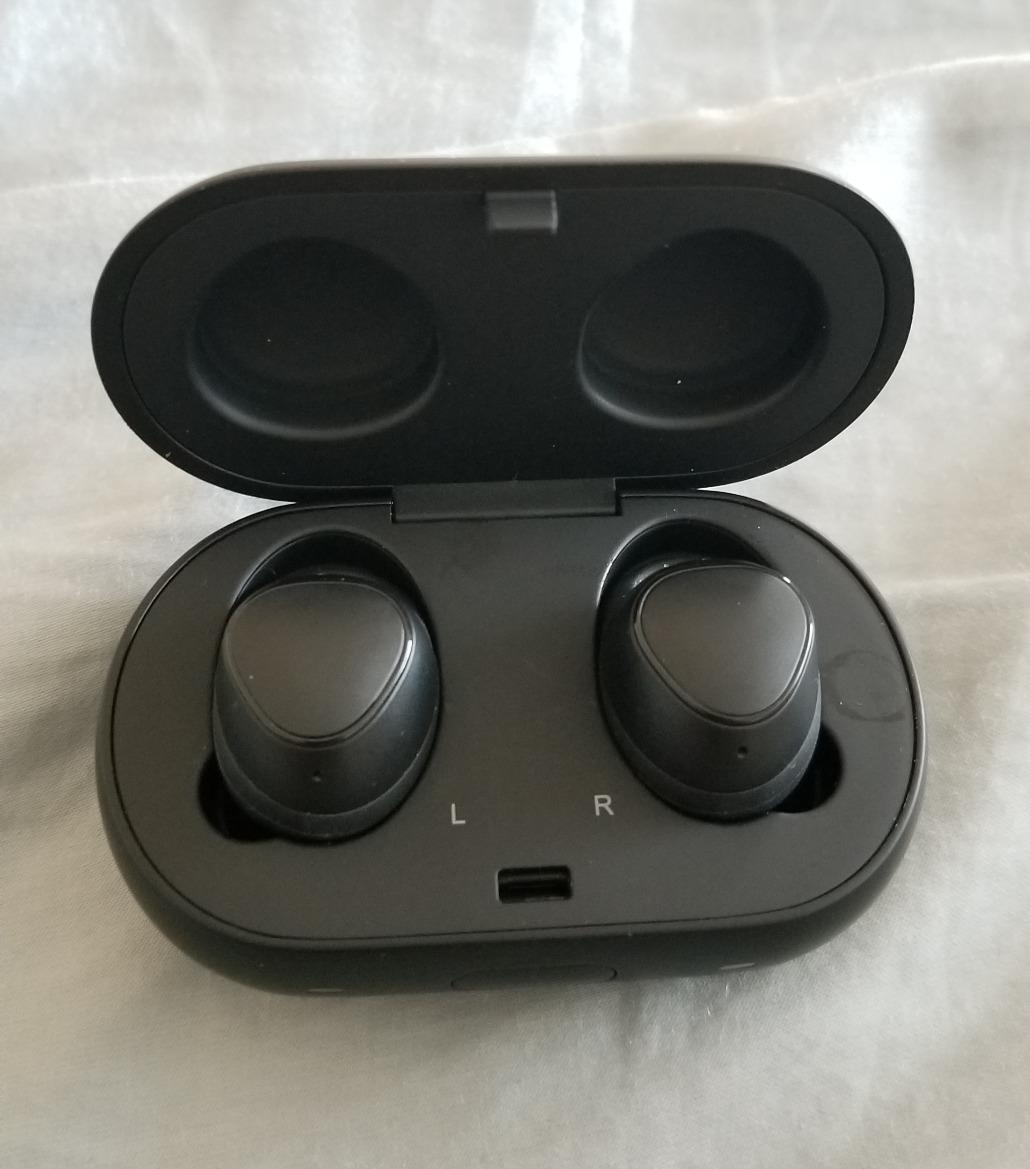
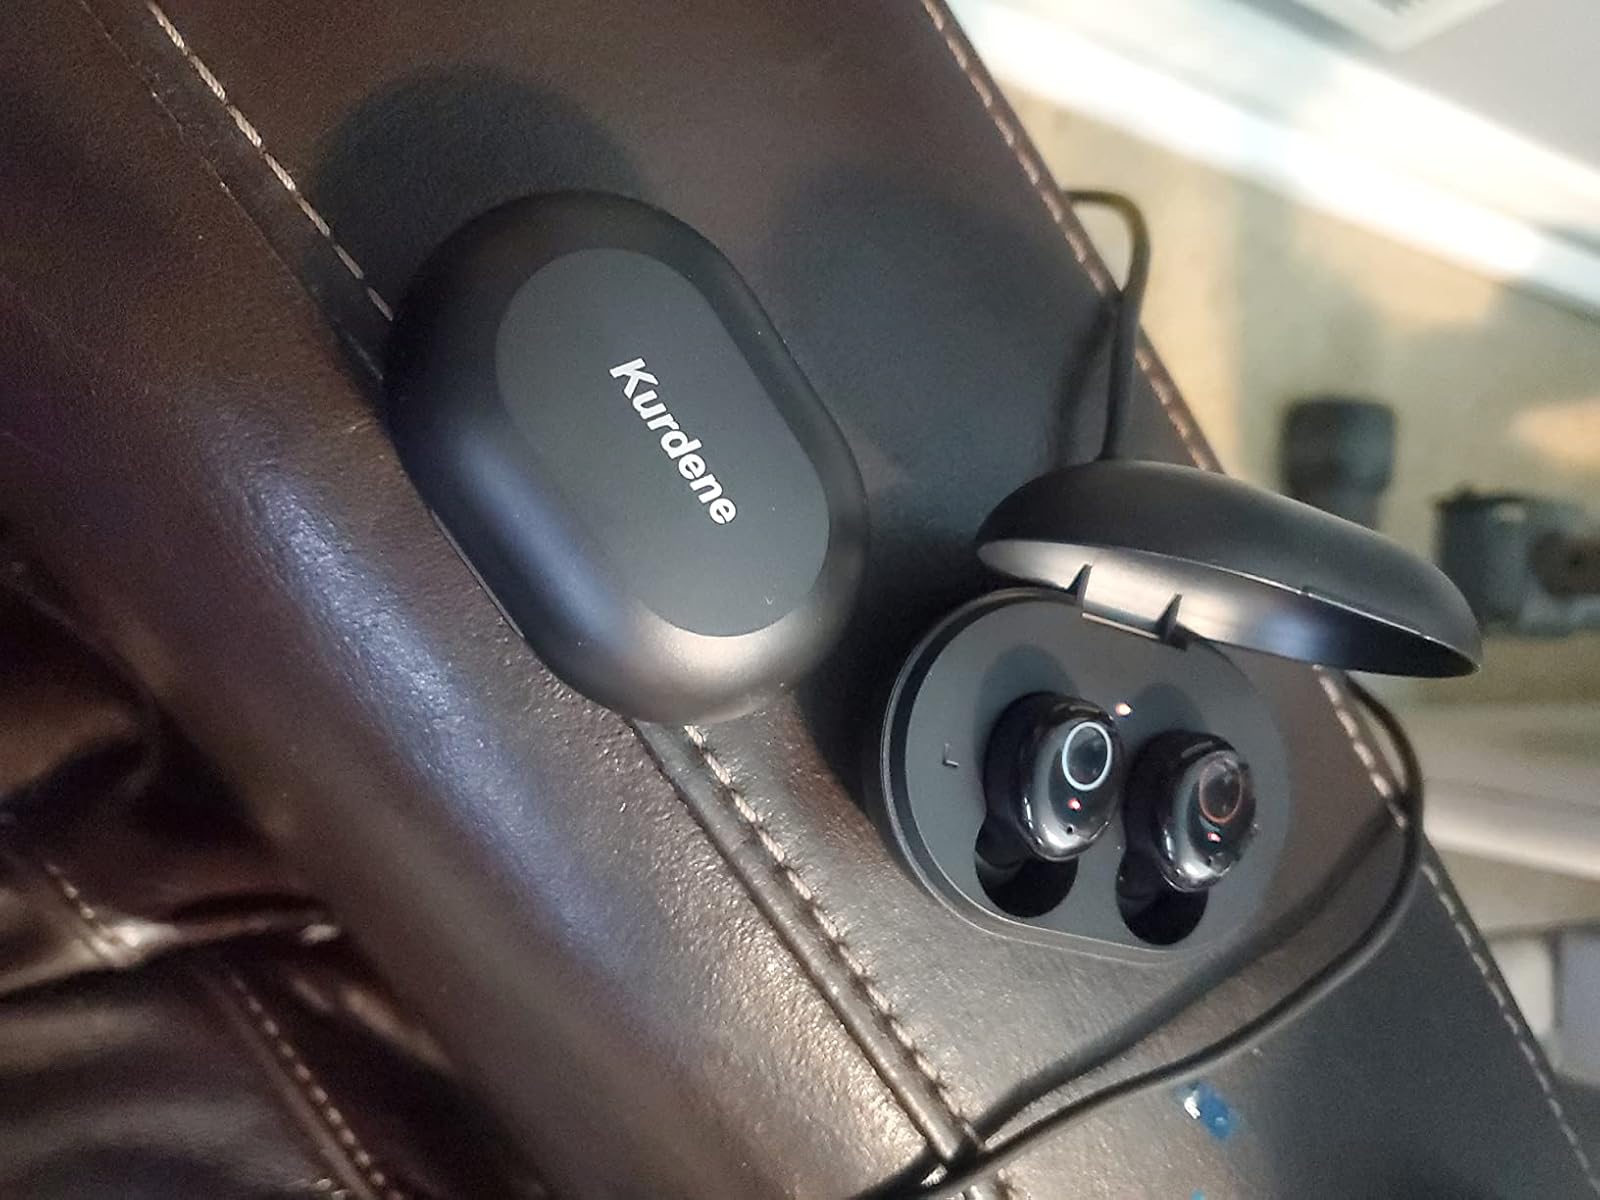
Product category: earbuds
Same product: no